Egi Kazuyuki

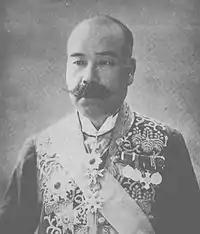

Egi Kazuyuki (May 21, 1853 – August 23, 1932) was a Japanese bureaucrat and politician in Meiji and